Po' boy

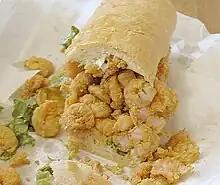
A shrimp po' boy

A po' boy (also po-boy, po boy derived from the non-rhotic southern accents often heard in the region, or poor boy) is a sandwich originally from Louisiana. It traditionally consists of a filling, which is usually roast beef, ham, or fried seafood such as shrimp, crawfish, fish, oysters, or crab on a New Orleans French bread roll cut lengthwise. This "po' boy bread," is known for its crisp crust and fluffy crumb.